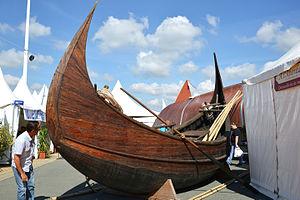
Le bateau-lune de l’Association Watever exposé au Salon Nautique International à Flot de La Rochelle 2015: vue générale du bateau-lune. Ce bateau a été construit et lancé en 2013 au chantier naval TaraTari à Chittagong au Bangladesh à l’initiative de Watever. Le bateau-lune est un bateau de pêche traditionnel propre au district de Cox’s Bazar à l’extrême sud-est du Bangladesh. La Rochelle, Charente-Maritime, France.